Port Clarence, Alaska

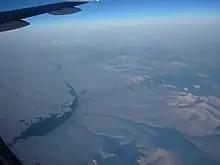
The Bering Sea shore just south-east of Port Clarence

Port Clarence first appeared on the 1890 U.S. Census as an unincorporated area of 485 residents. Of those, 276 were White, 144 were Natives, 62 were "Other" and 3 were Asian. The census enumerators included 11 small native villages of Anelo, Chainruk, Kachegaret, Kalulegeet, Kaveazruk, Kovogzruk, Metukatoak, Nuk, Perebluk, Shinnapago & Toakzruk. They also included the following six vessels that were in the area as well: the whaling steamers "J.H. Freeman" & "Grampus"; barques "Bounding Billow" & "Reindeer"; and the brigs "F.A. Barstow" & "W.H. Meyer." Port Clarence would not be separately reported again on the census until 1980, when it was made a census-designated place (CDP).